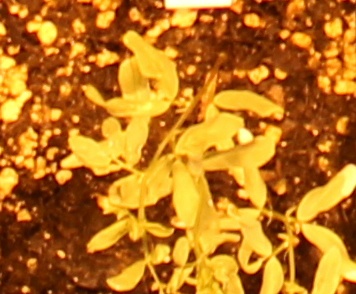
Label: Lentil